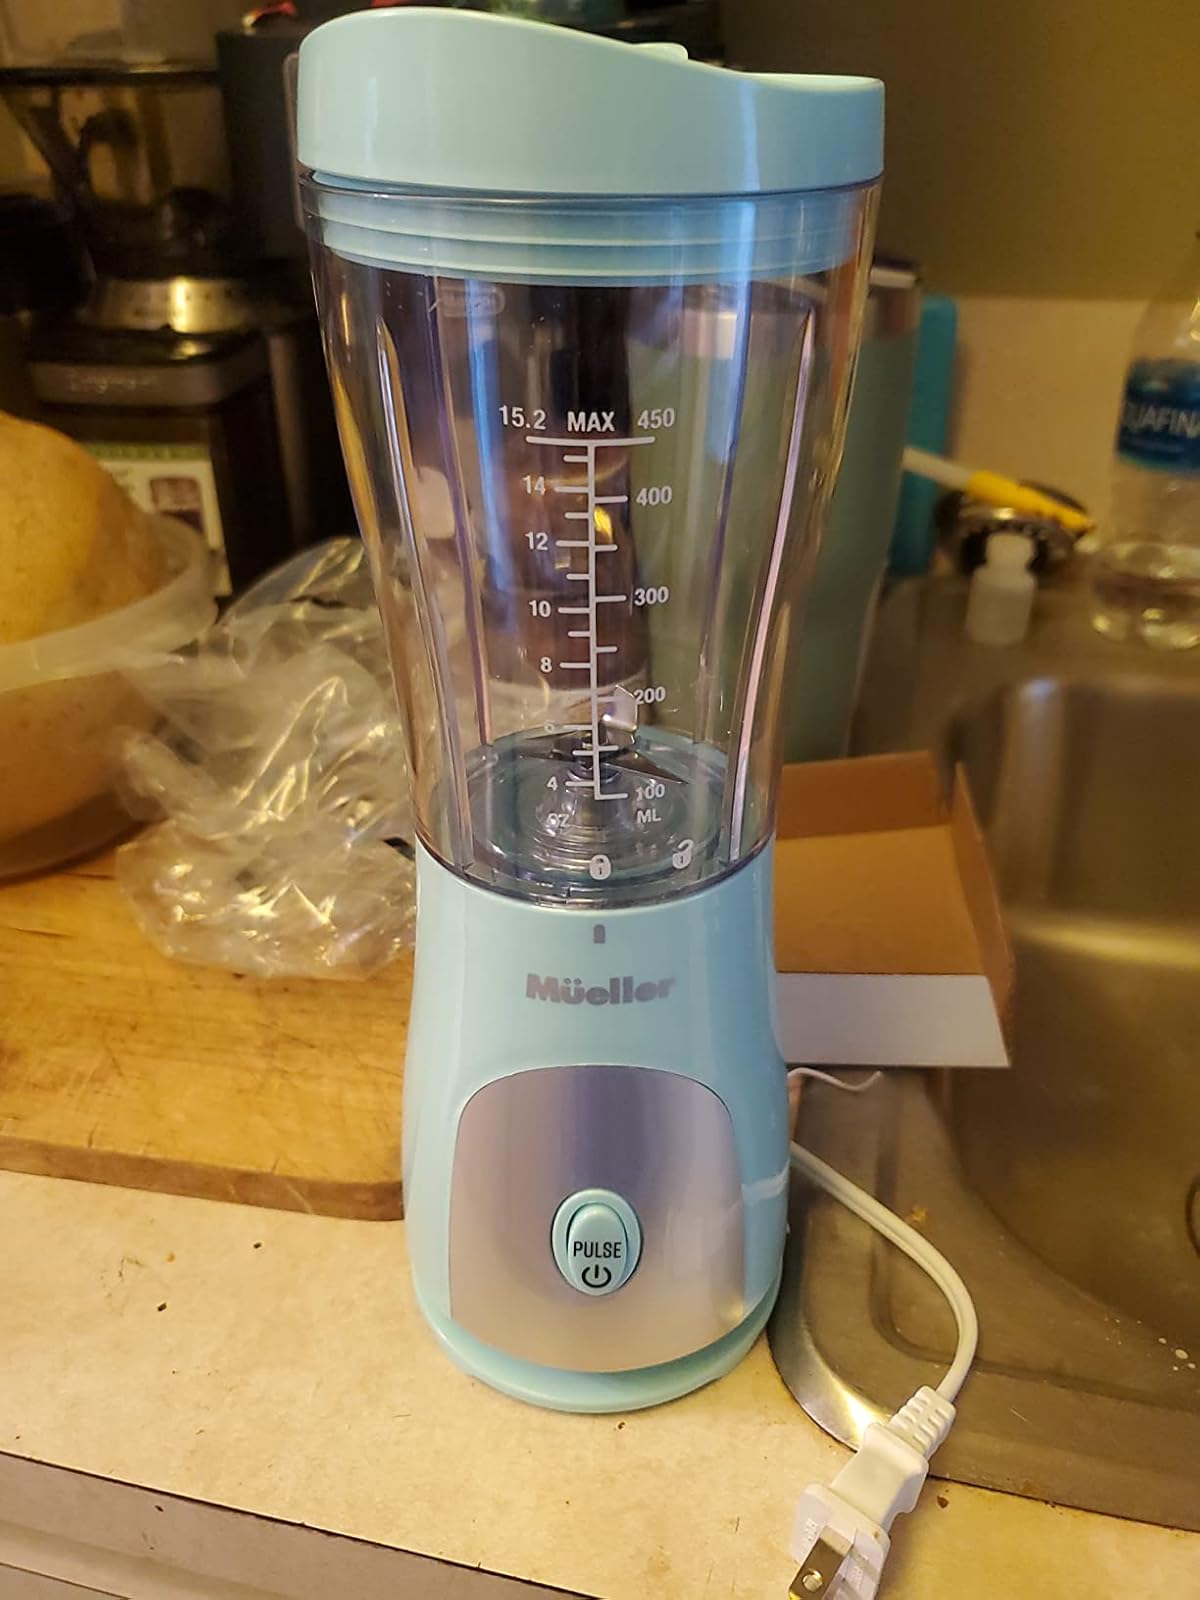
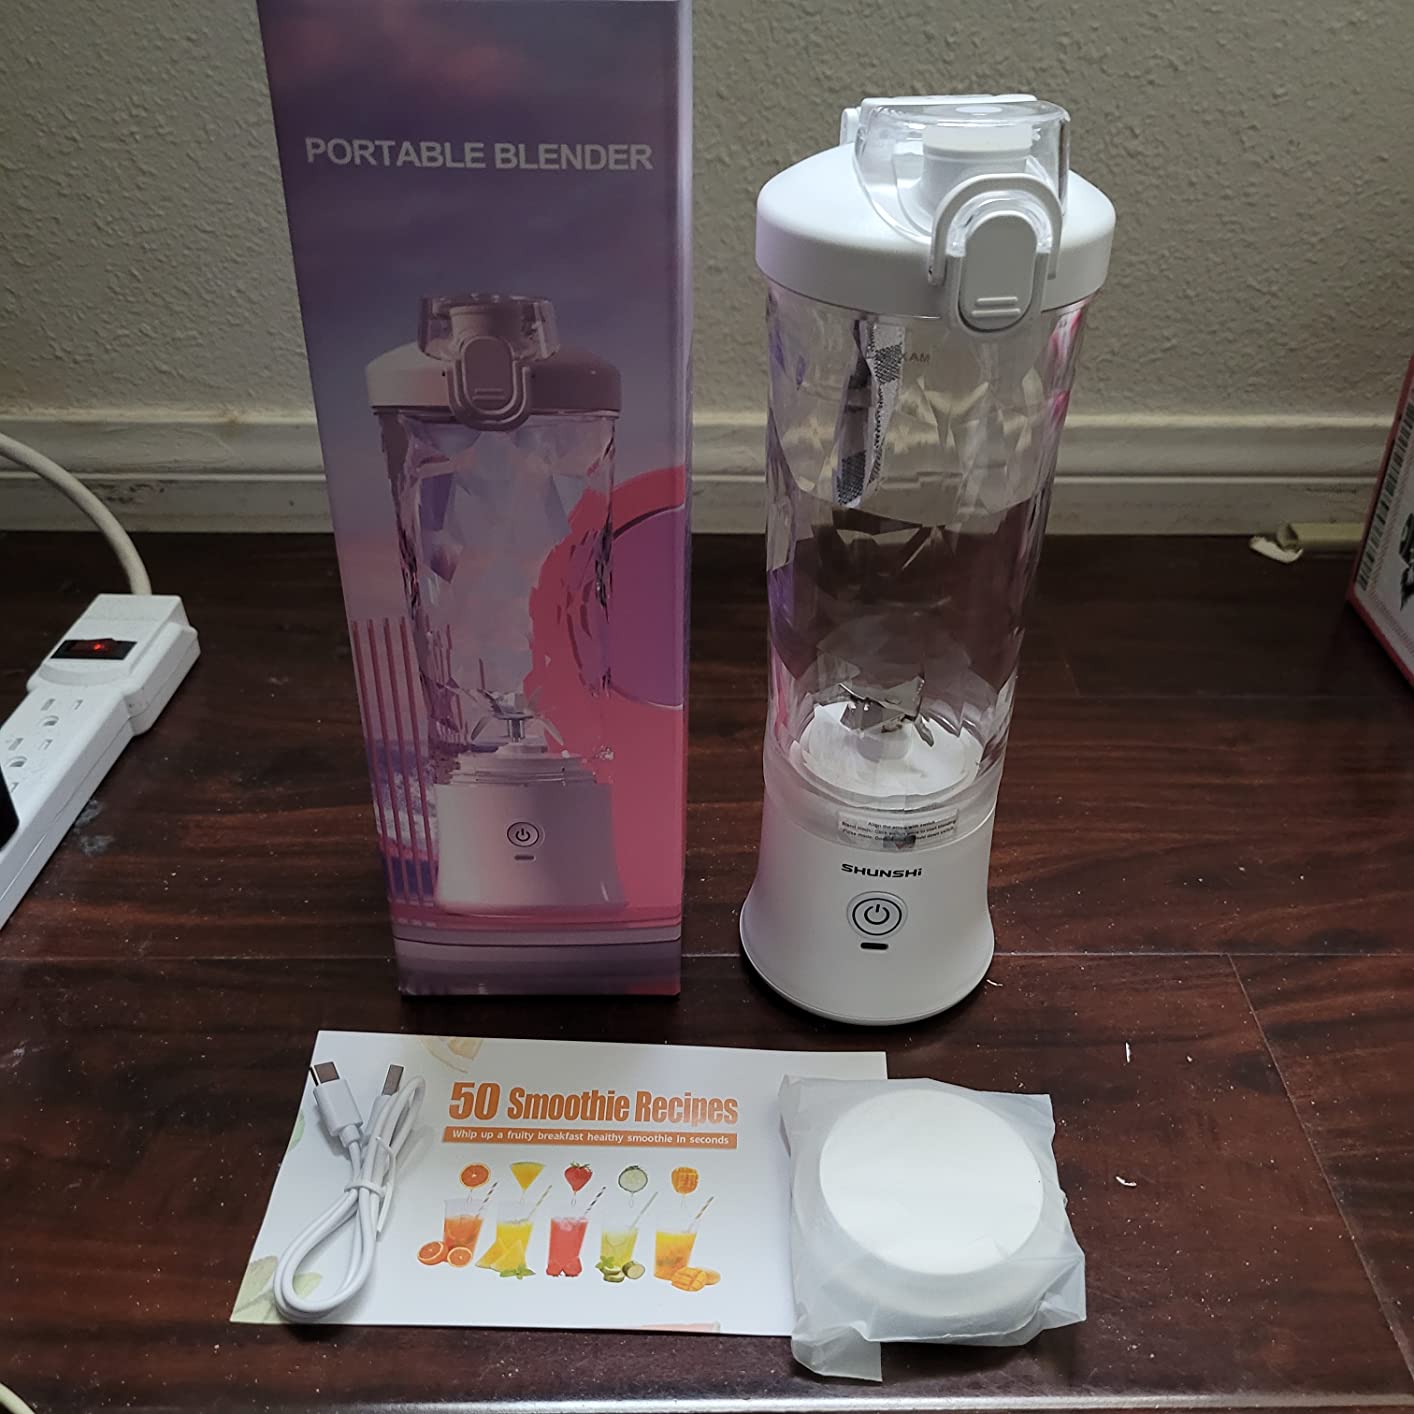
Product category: items_blender
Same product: no